Healthcare in Mexico

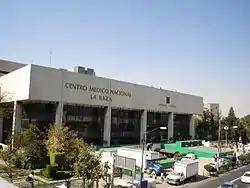
The IMSS "La Raza Medical Center", a well known public hospital in Mexico City

According to recent international statistics, Mexico has an estimated population of 130 millions of inhabitants, with a reported annual population growth rate of 1.2%. Since 1990 there was an increment of about 45 million people.